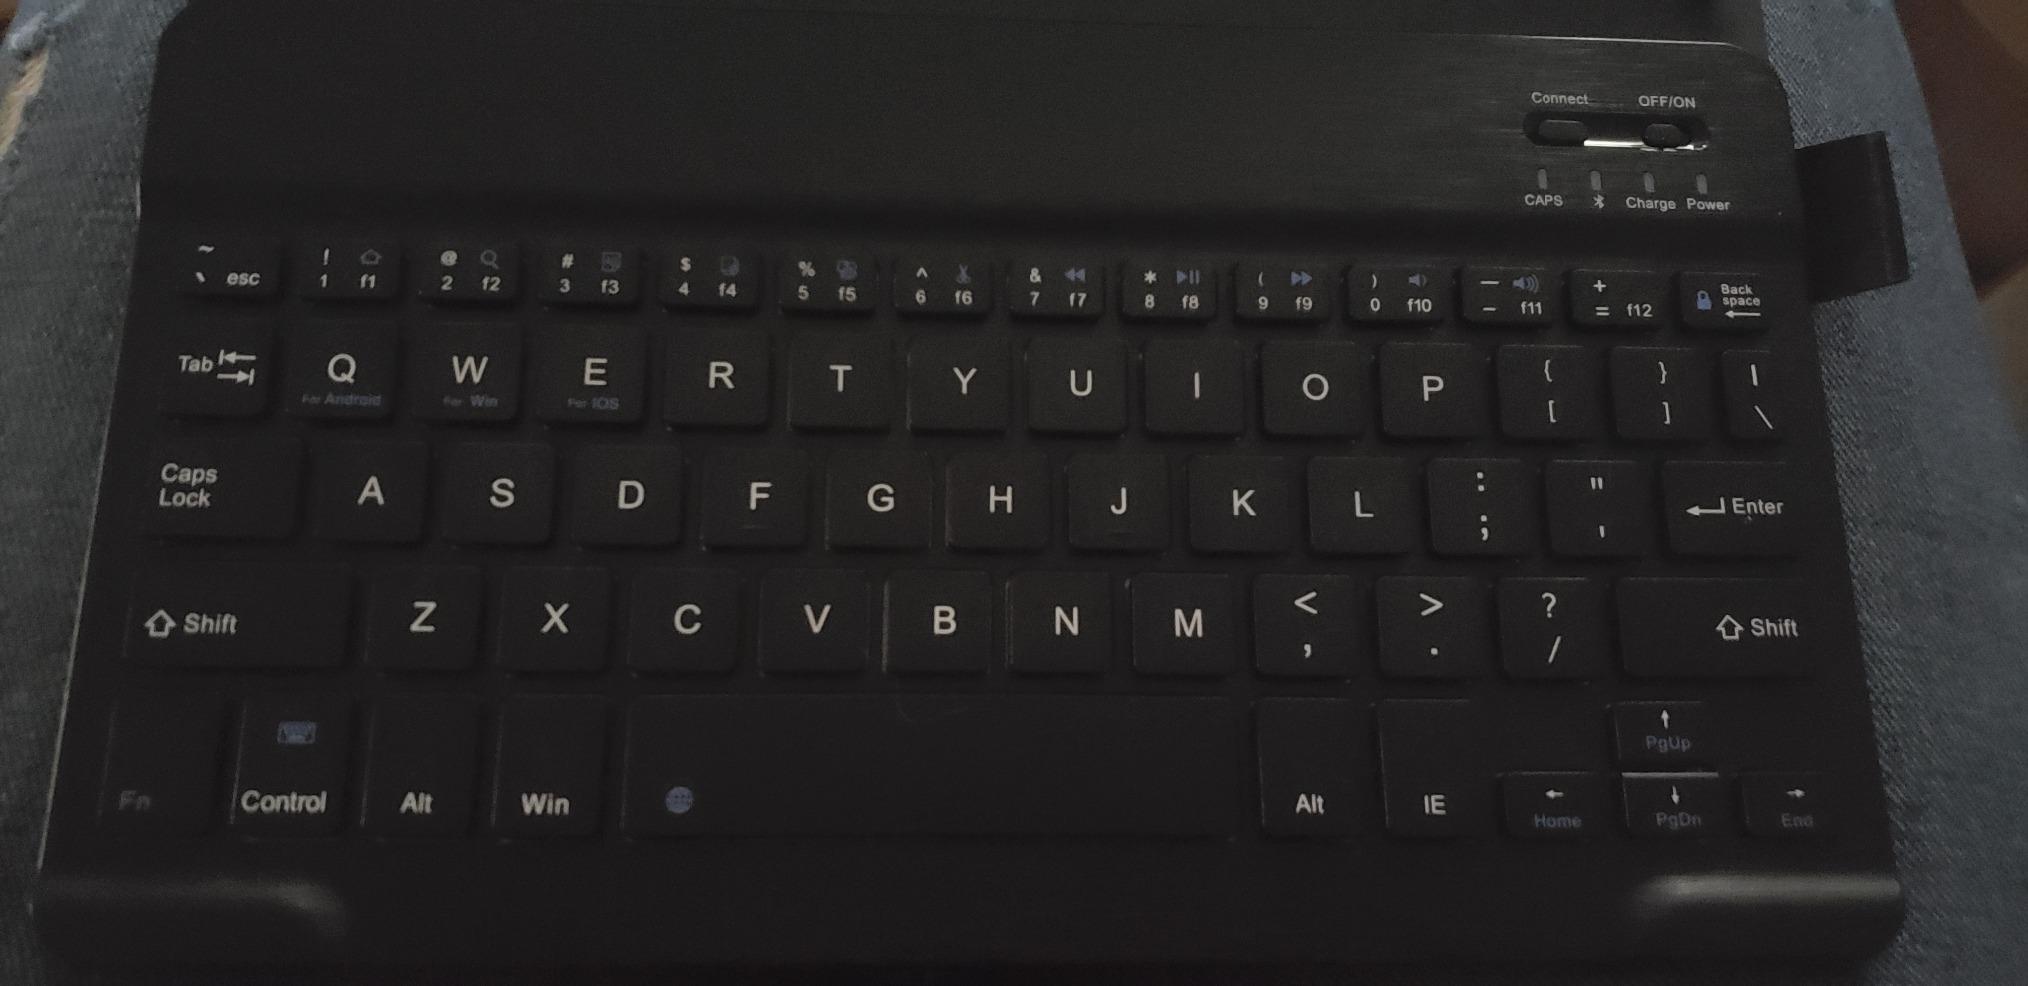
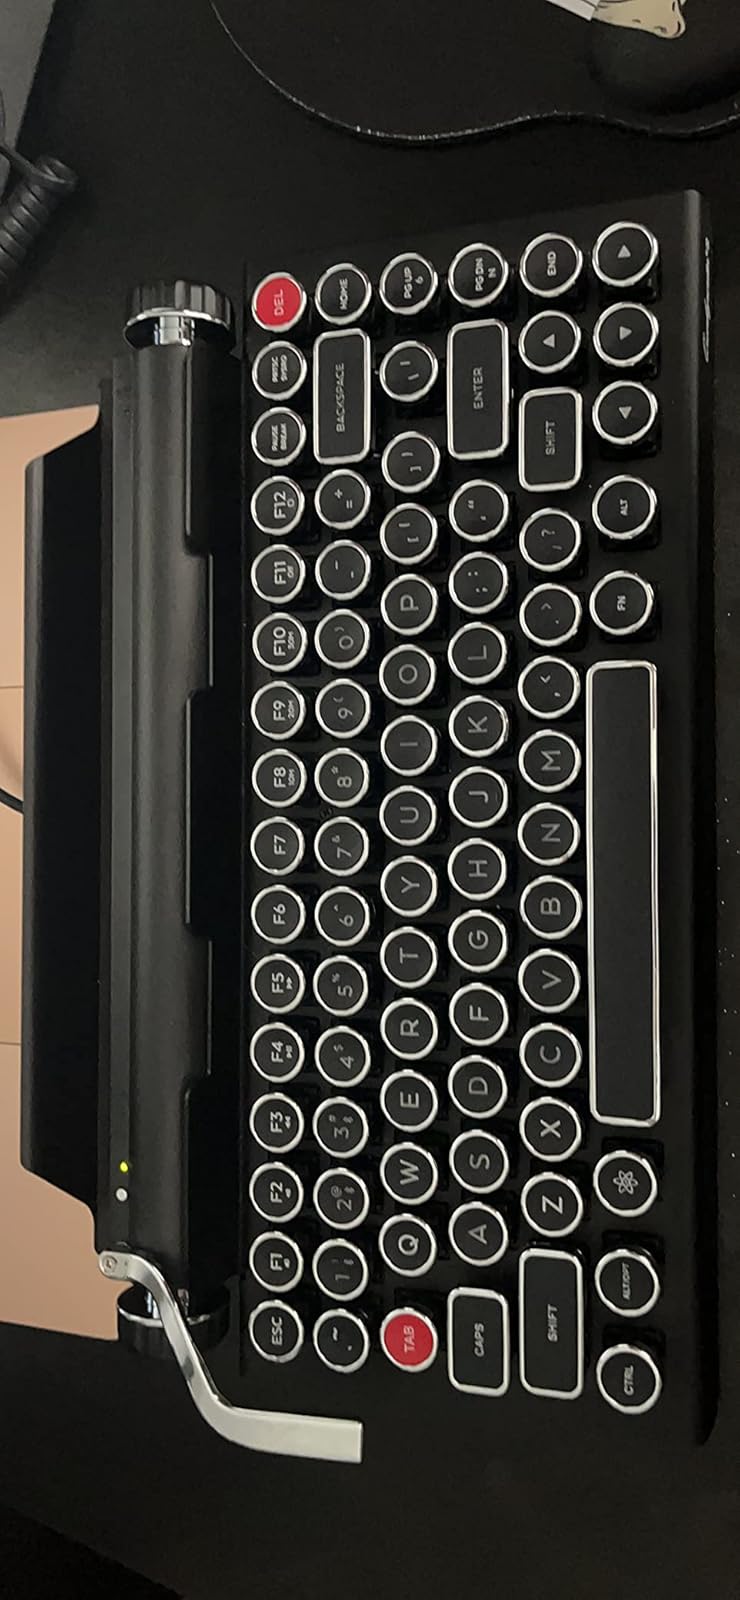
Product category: keyboard
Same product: no